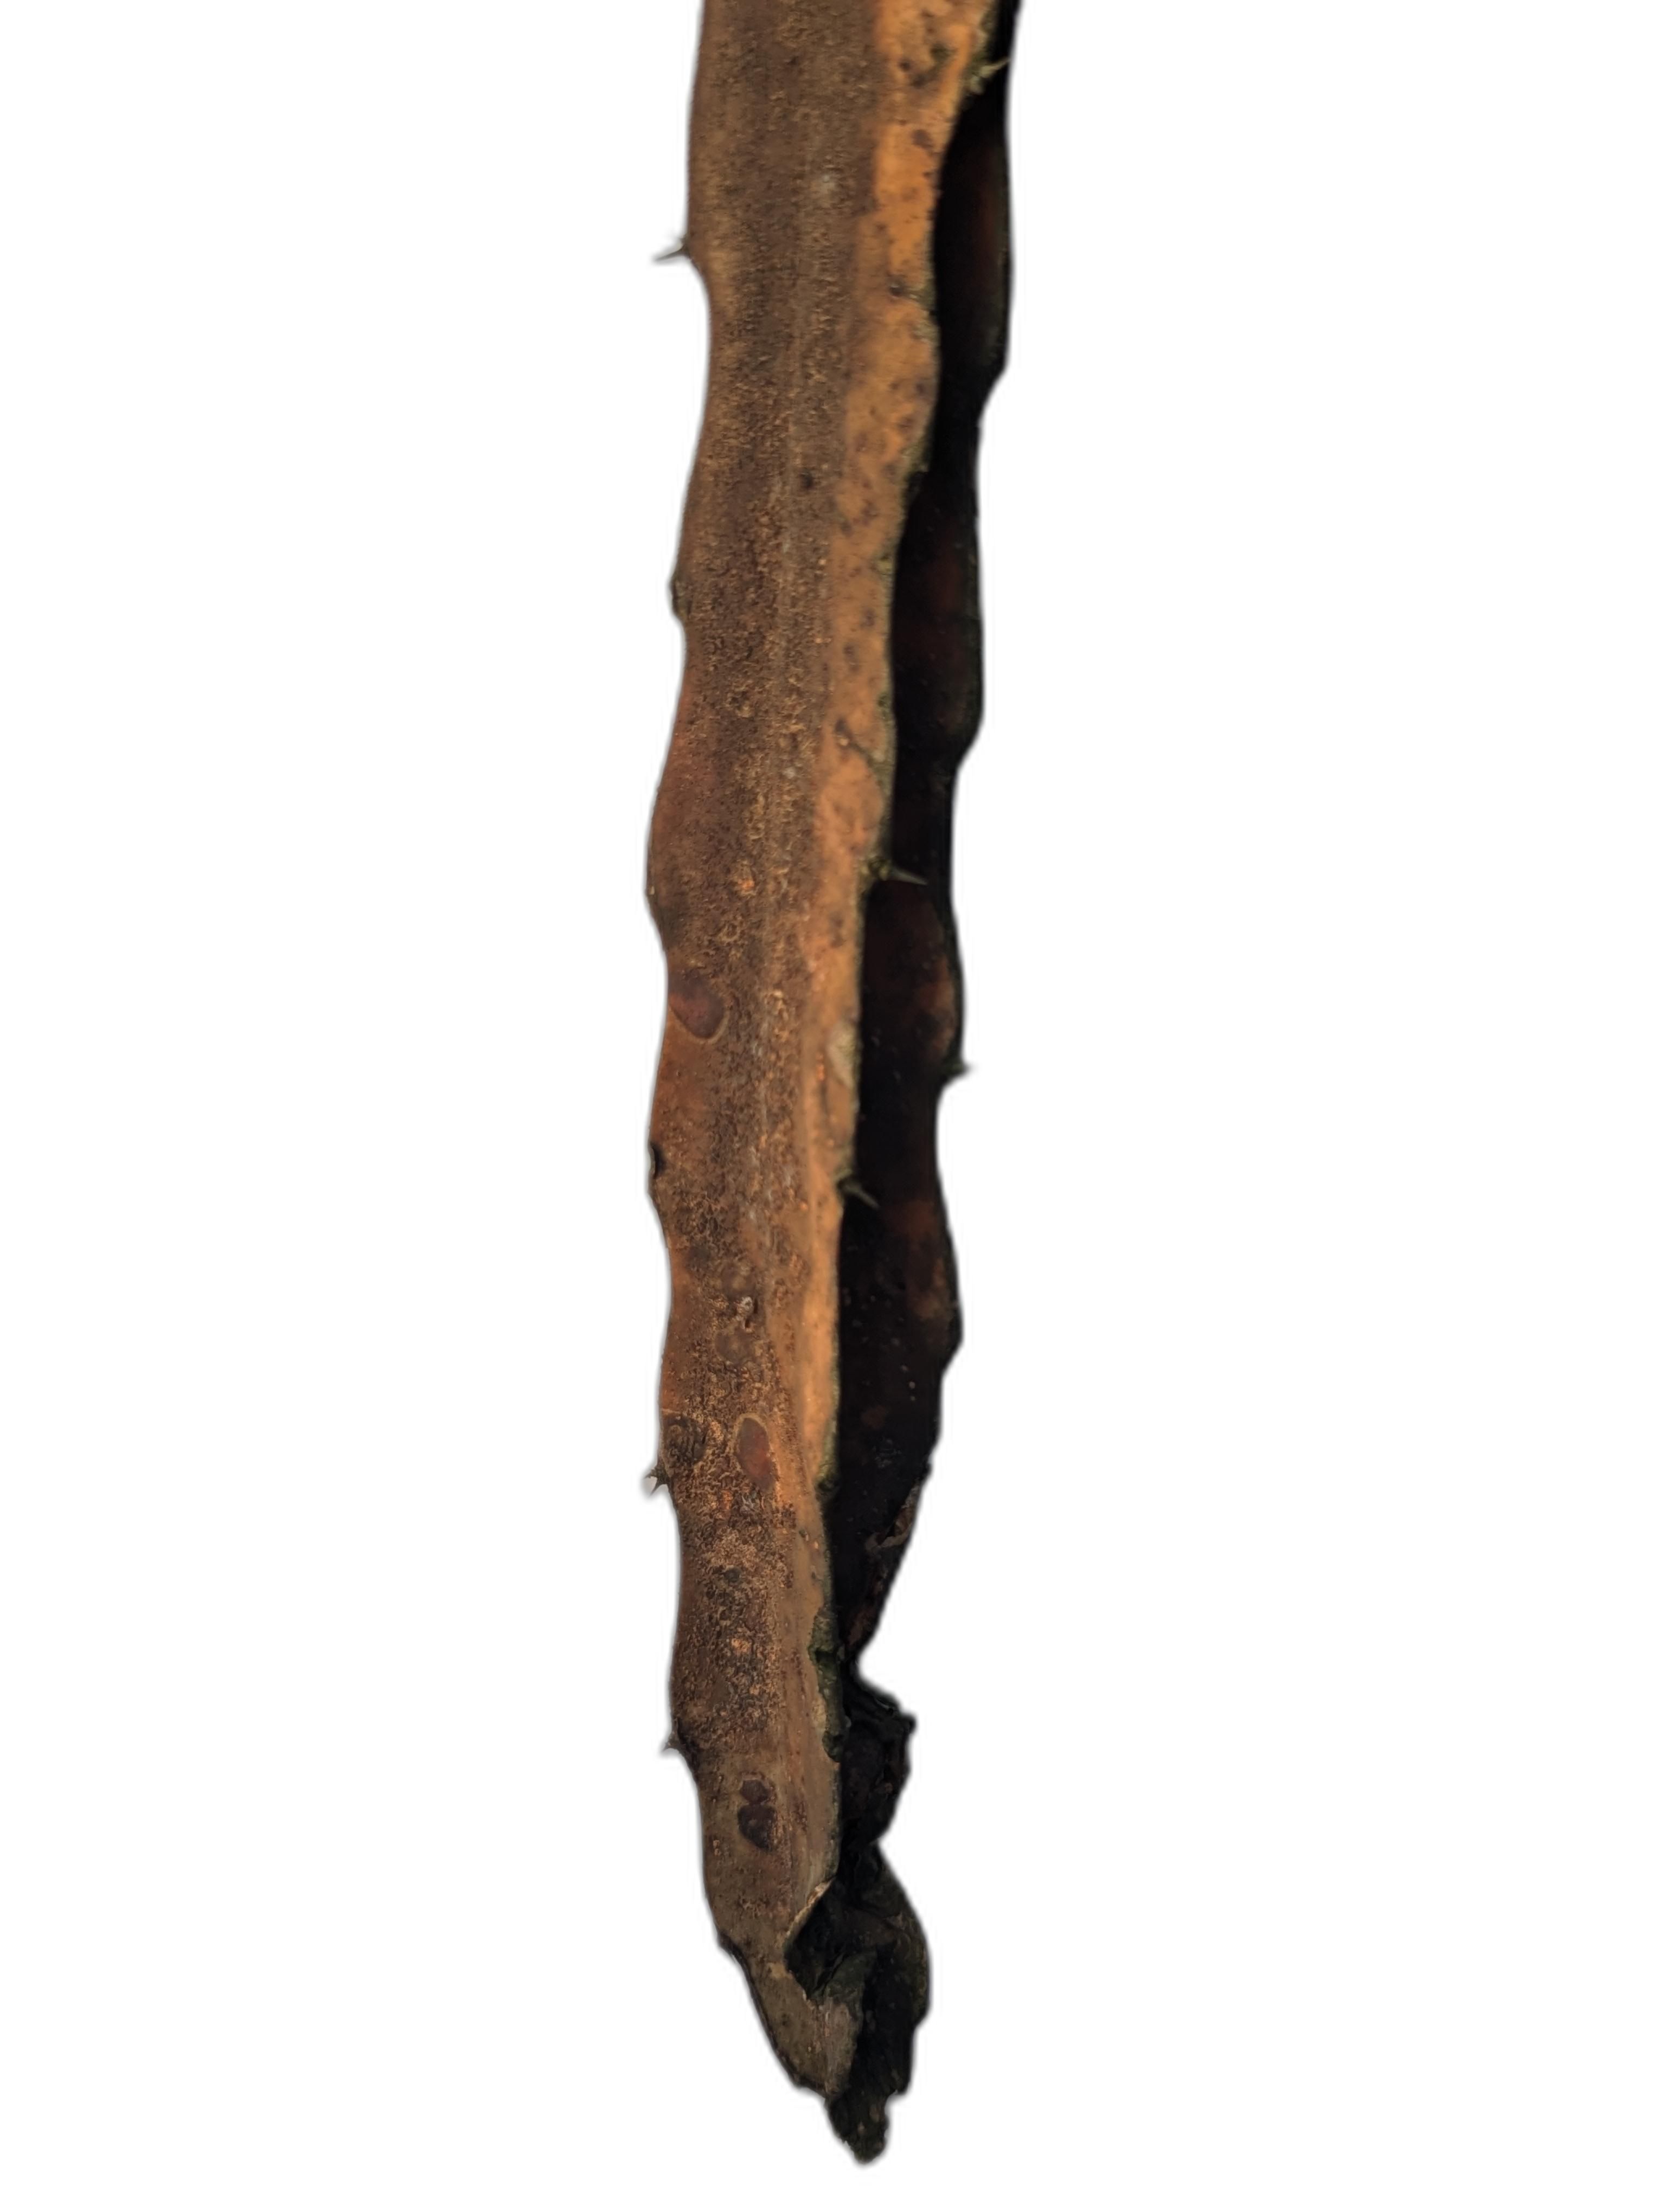
Label: Bad leaf